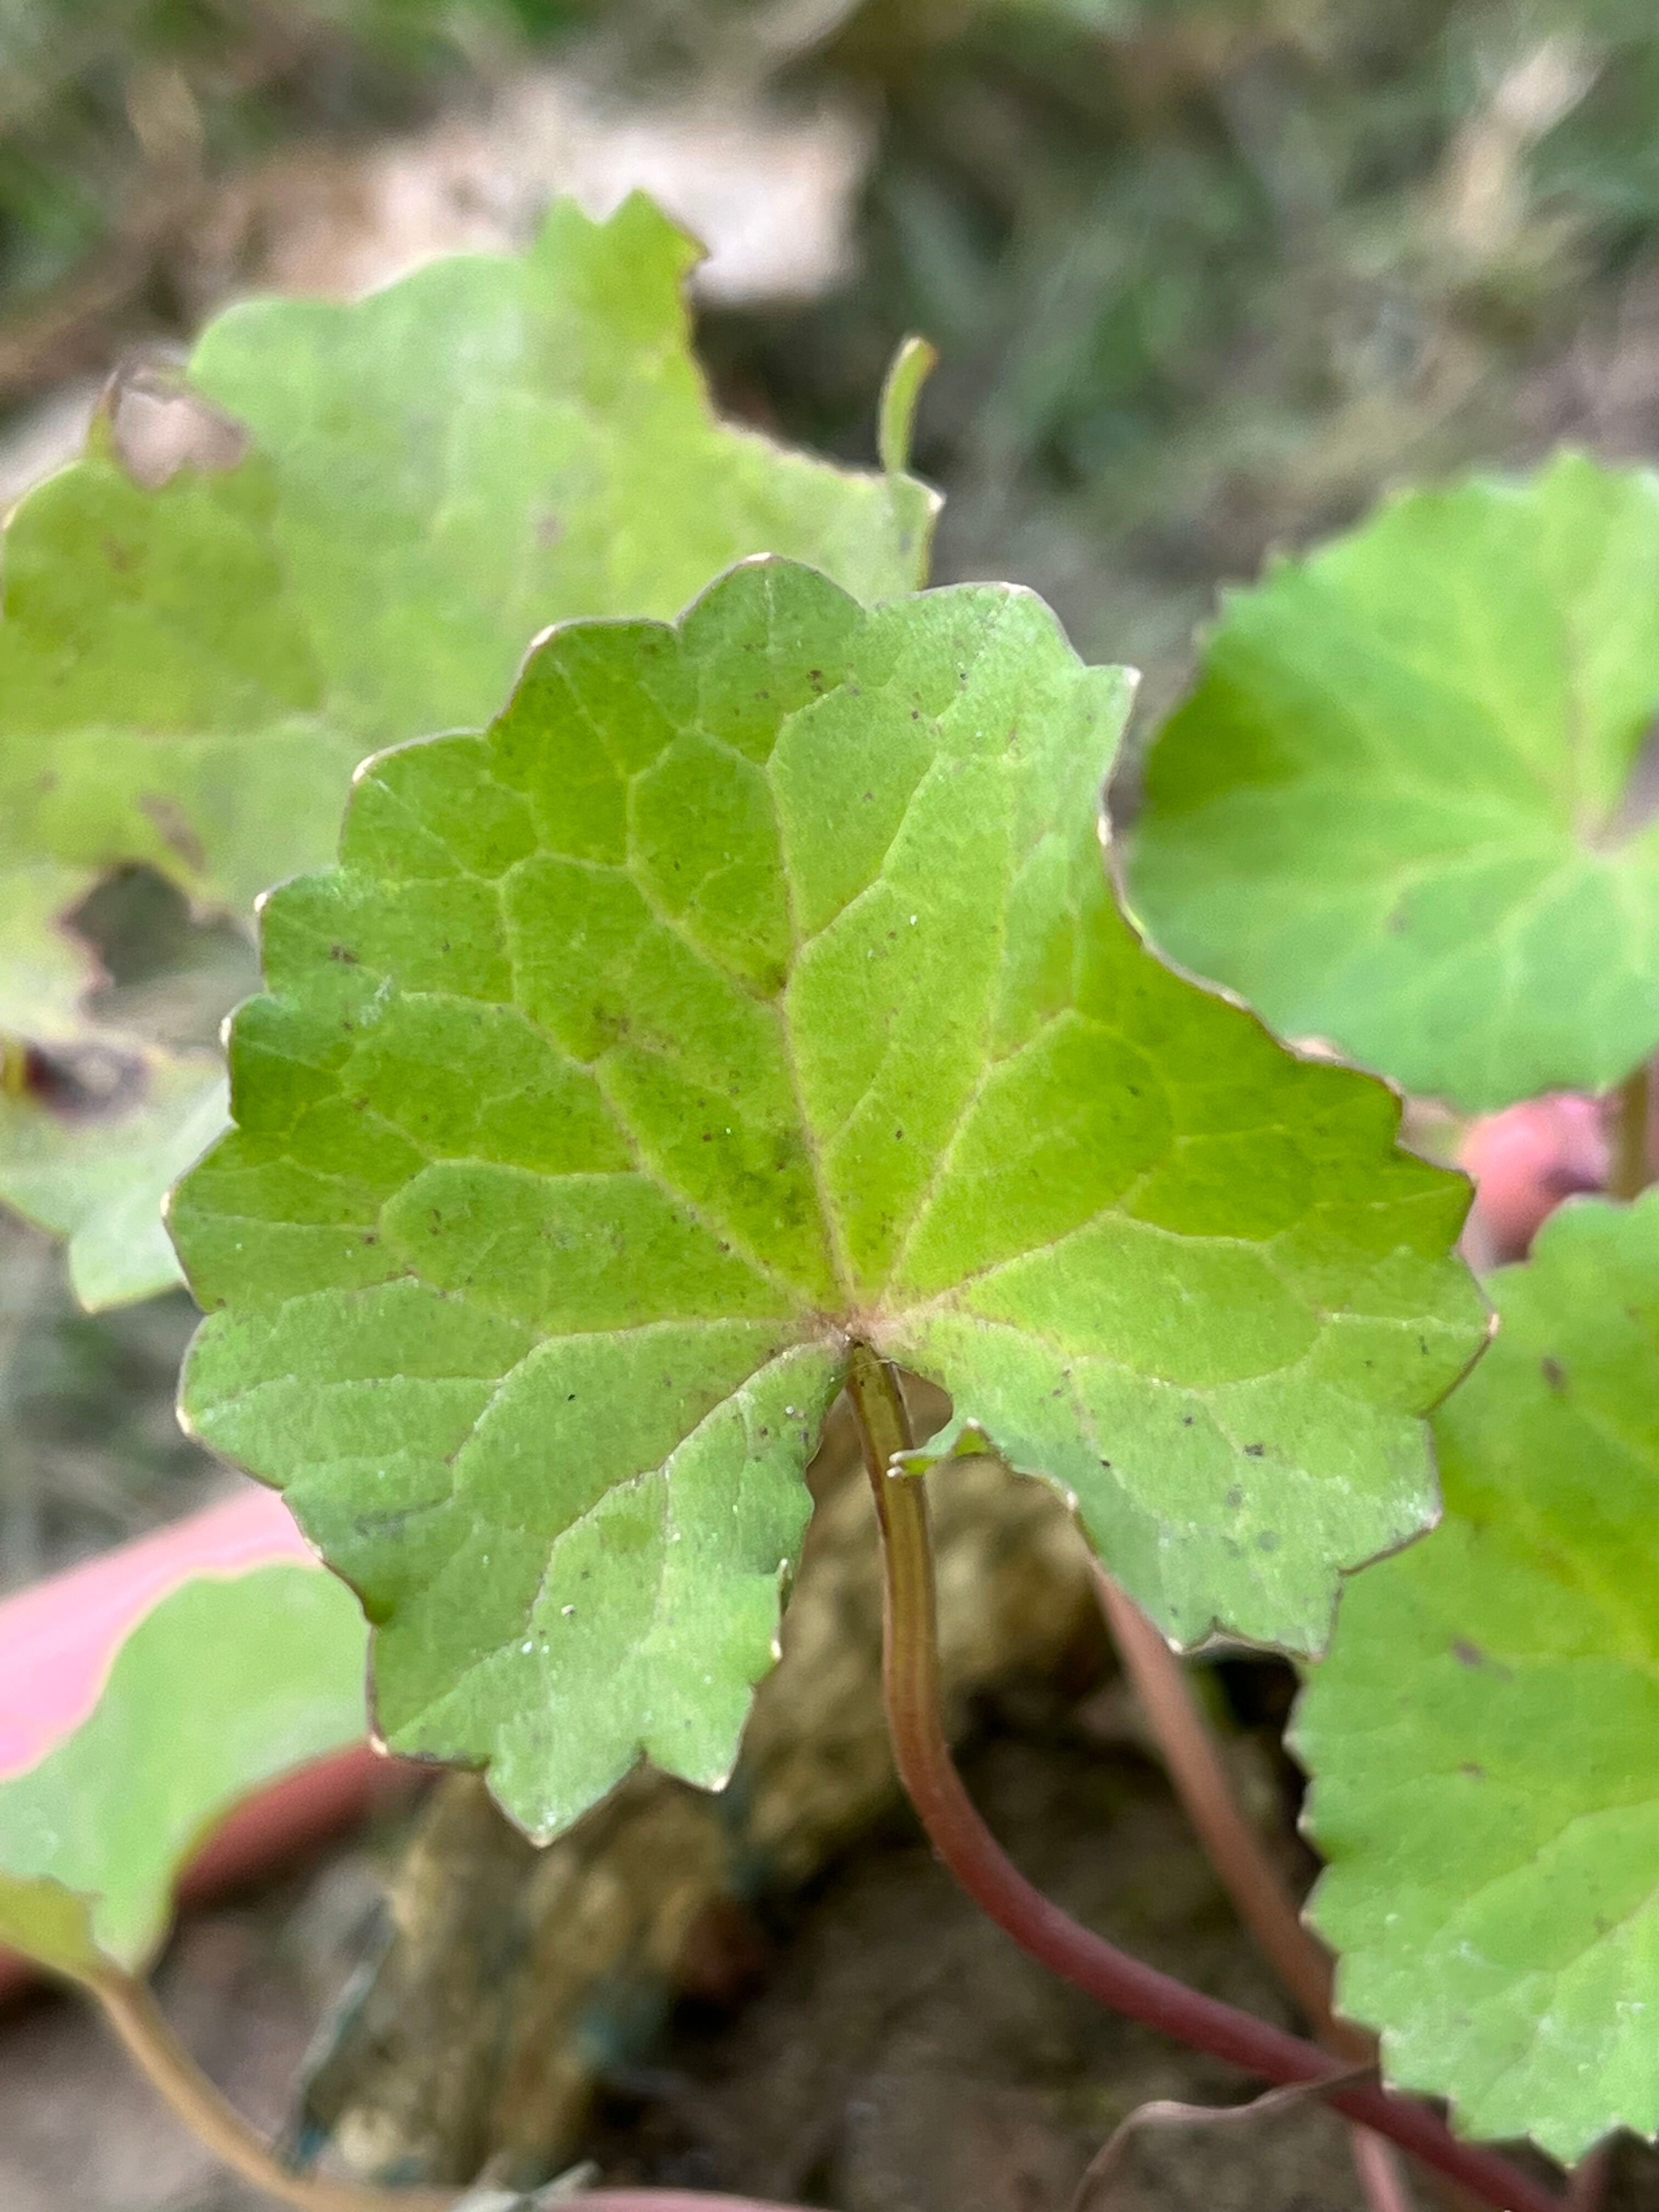
Plant species: centella-asiatica